Telematics

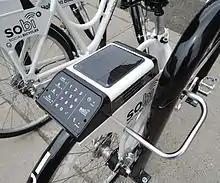
Share bicycle with solar powered electronics to track and account for its usage

Vehicle tracking is monitoring the location, movements, status, and behavior of a vehicle or fleet of vehicles. This is achieved through a combination of a GPS (GNSS) receiver and an electronic device (usually comprising a GSM GPRS modem or SMS sender) installed in each vehicle, communicating with the user (dispatching, emergency, or co-ordinating unit) and PC-based or web-based software. The data is turned into information by management reporting tools in conjunction with a visual display on computerized mapping software. Vehicle tracking systems may also use odometry or dead reckoning as an alternative or complementary means of navigation.